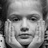
Emotion: neutral